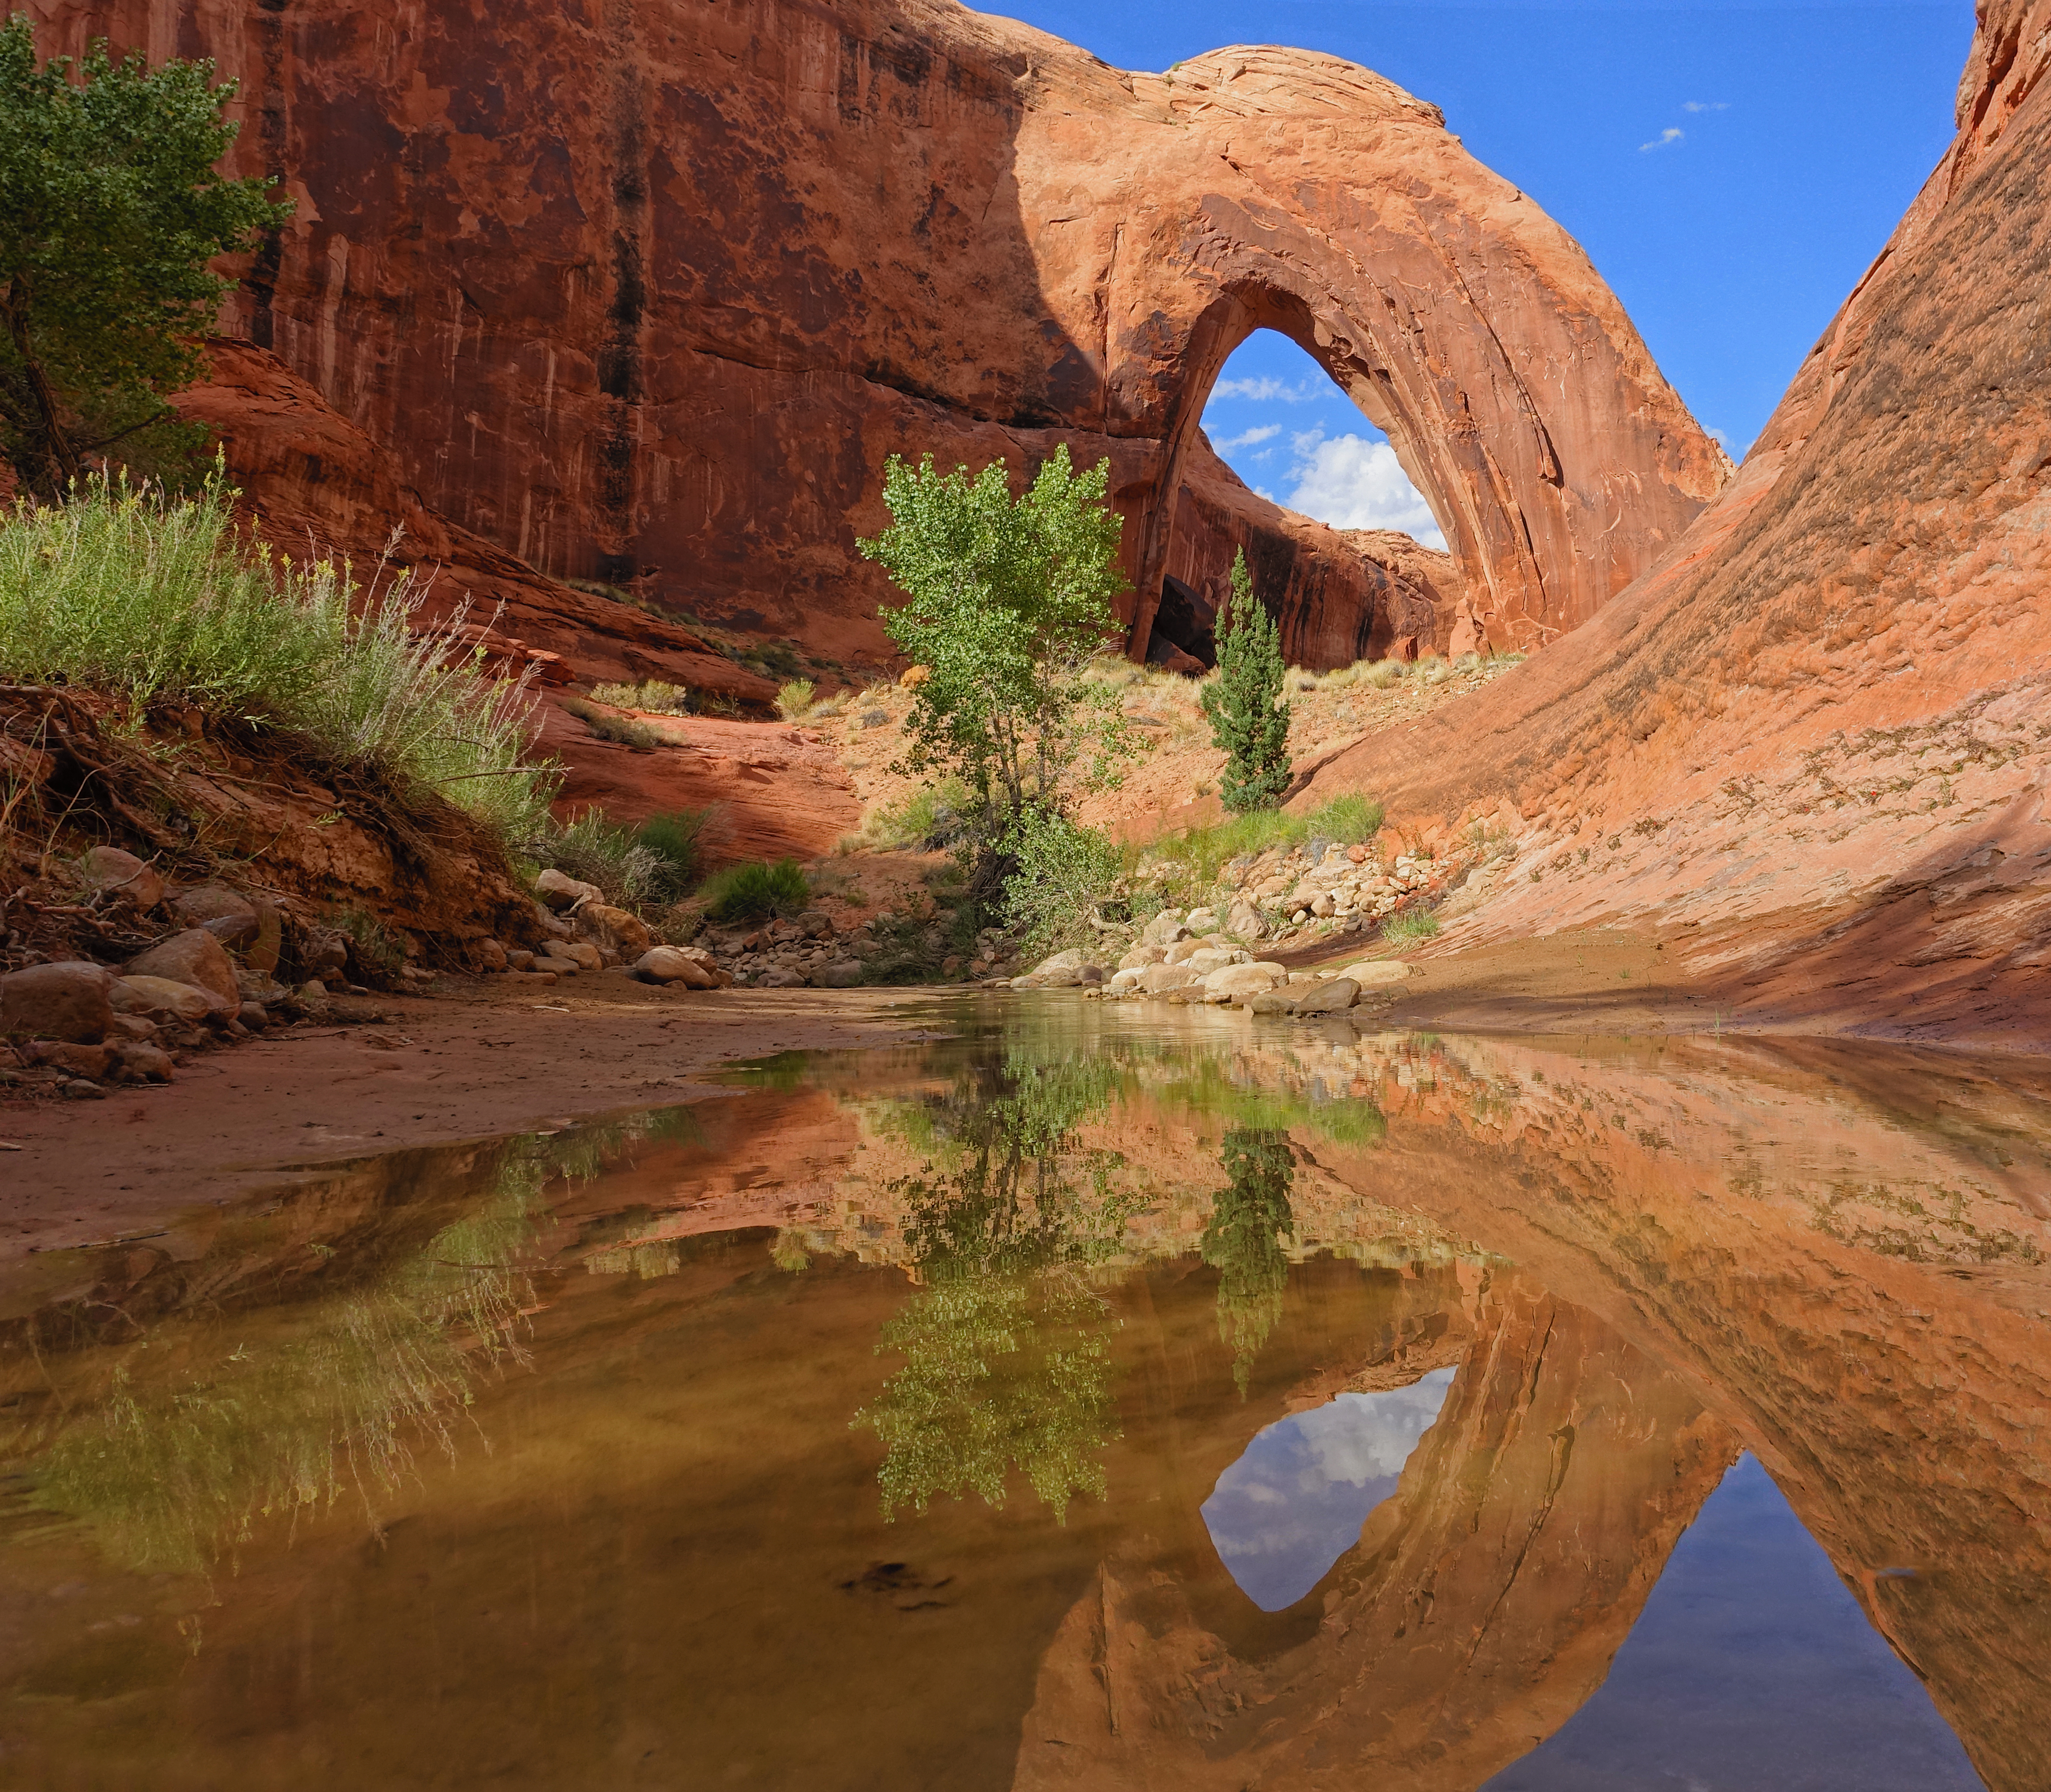
landscape, rock, wilderness, trail, lake, river, valley, formation, arch, reflection, canyon, terrain, national park, geology, badlands, plateau, ecosystem, wadi, sonycybershotrx100iii, willowgulch, brokenbowarch, willowcreek, landform, natural environment, geographical feature